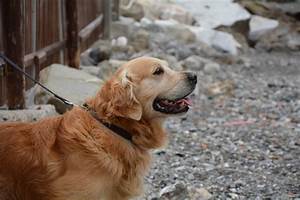
Label: dog